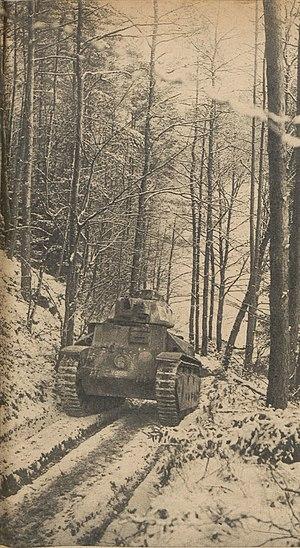
LES CHARS D'ASSAUT sont parfois conciliants et routiniers, et ils suivent alors docilement les voies et les chemins, même forestiers, dont leurs chenilles s'accommodent fort bien
Cette page concerne l'année 1940 du calendrier grégorien.
Le Renault D2 est un char de combat moyen français. Ce modèle est développé à partir du D1 en un peu mieux protégé ; il était destiné d'abord au rôle de principal char de bataille, mais il est rapidement remplacé dans ce rôle par le B1 bis. Il est produit de 1934 à 1940 à cent exemplaires avant de connaître les combats de mai et juin 1940.